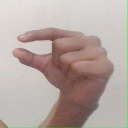
अक्षर: ग